Kazan school shooting

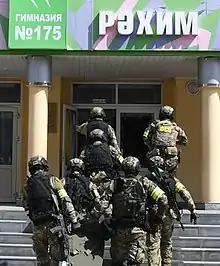
Members of the Russian Federal Security Service entering gymnasium N°175 after the shooting

All second-shift classes in Kazan were cancelled, and the entrances to Kazan schools were restricted. Several schools in Moscow were searched with dogs, although nothing was found. All students who attend Gymnasium N°175 are planned to return to school on 17 May in neighboring schools while the school undergoes repairs. After their arrival at the school, a counter-terrorism operation (CTO) regime was established. It was later removed at 15:47. In addition, 12 May was declared a day of mourning. Cultural and entertainment events were cancelled for 11 and 12 May.